Craigie Castle

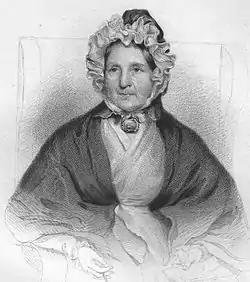
Mrs. Frances Dunlop of Dunlop, Patron and correspondent of Robert Burns. She was the daughter and sole heiress to Sir Thomas Wallace of Craigie.

As late as the 19th century a likely crannóg was visible in the boggy hollow 'just to the south-west' of Craigie Castle; it was described as "a slight rise in the meadow...mostly composed of stones". When the hollow was drained an oar was found.